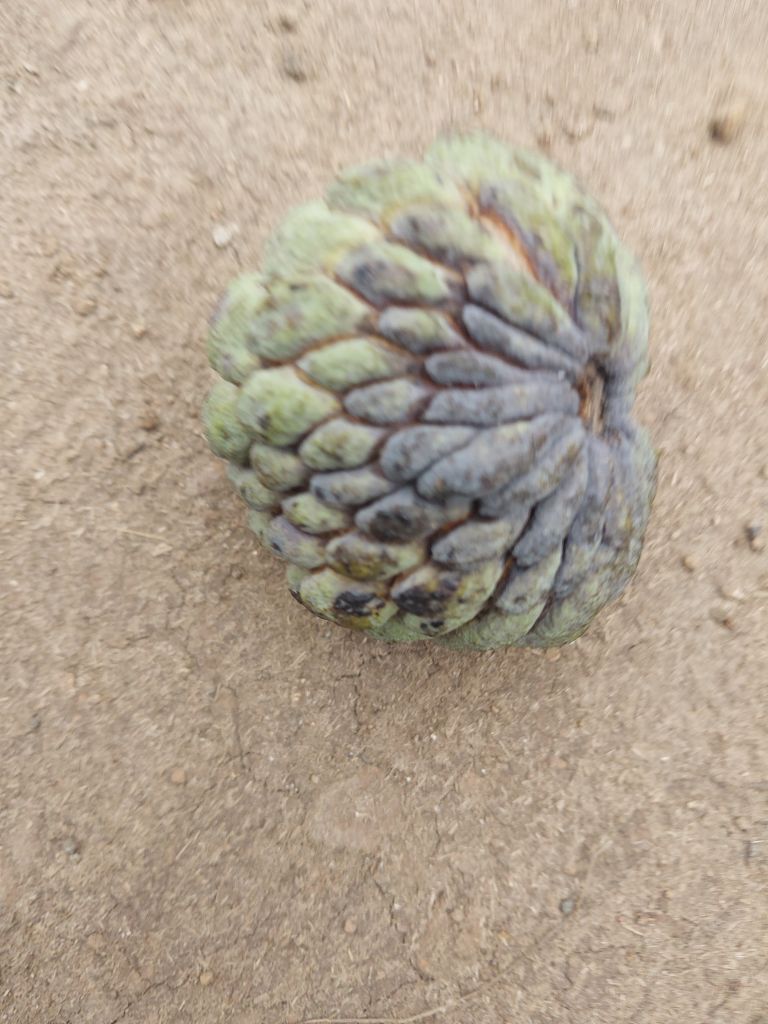
Disease label: Blank Canker